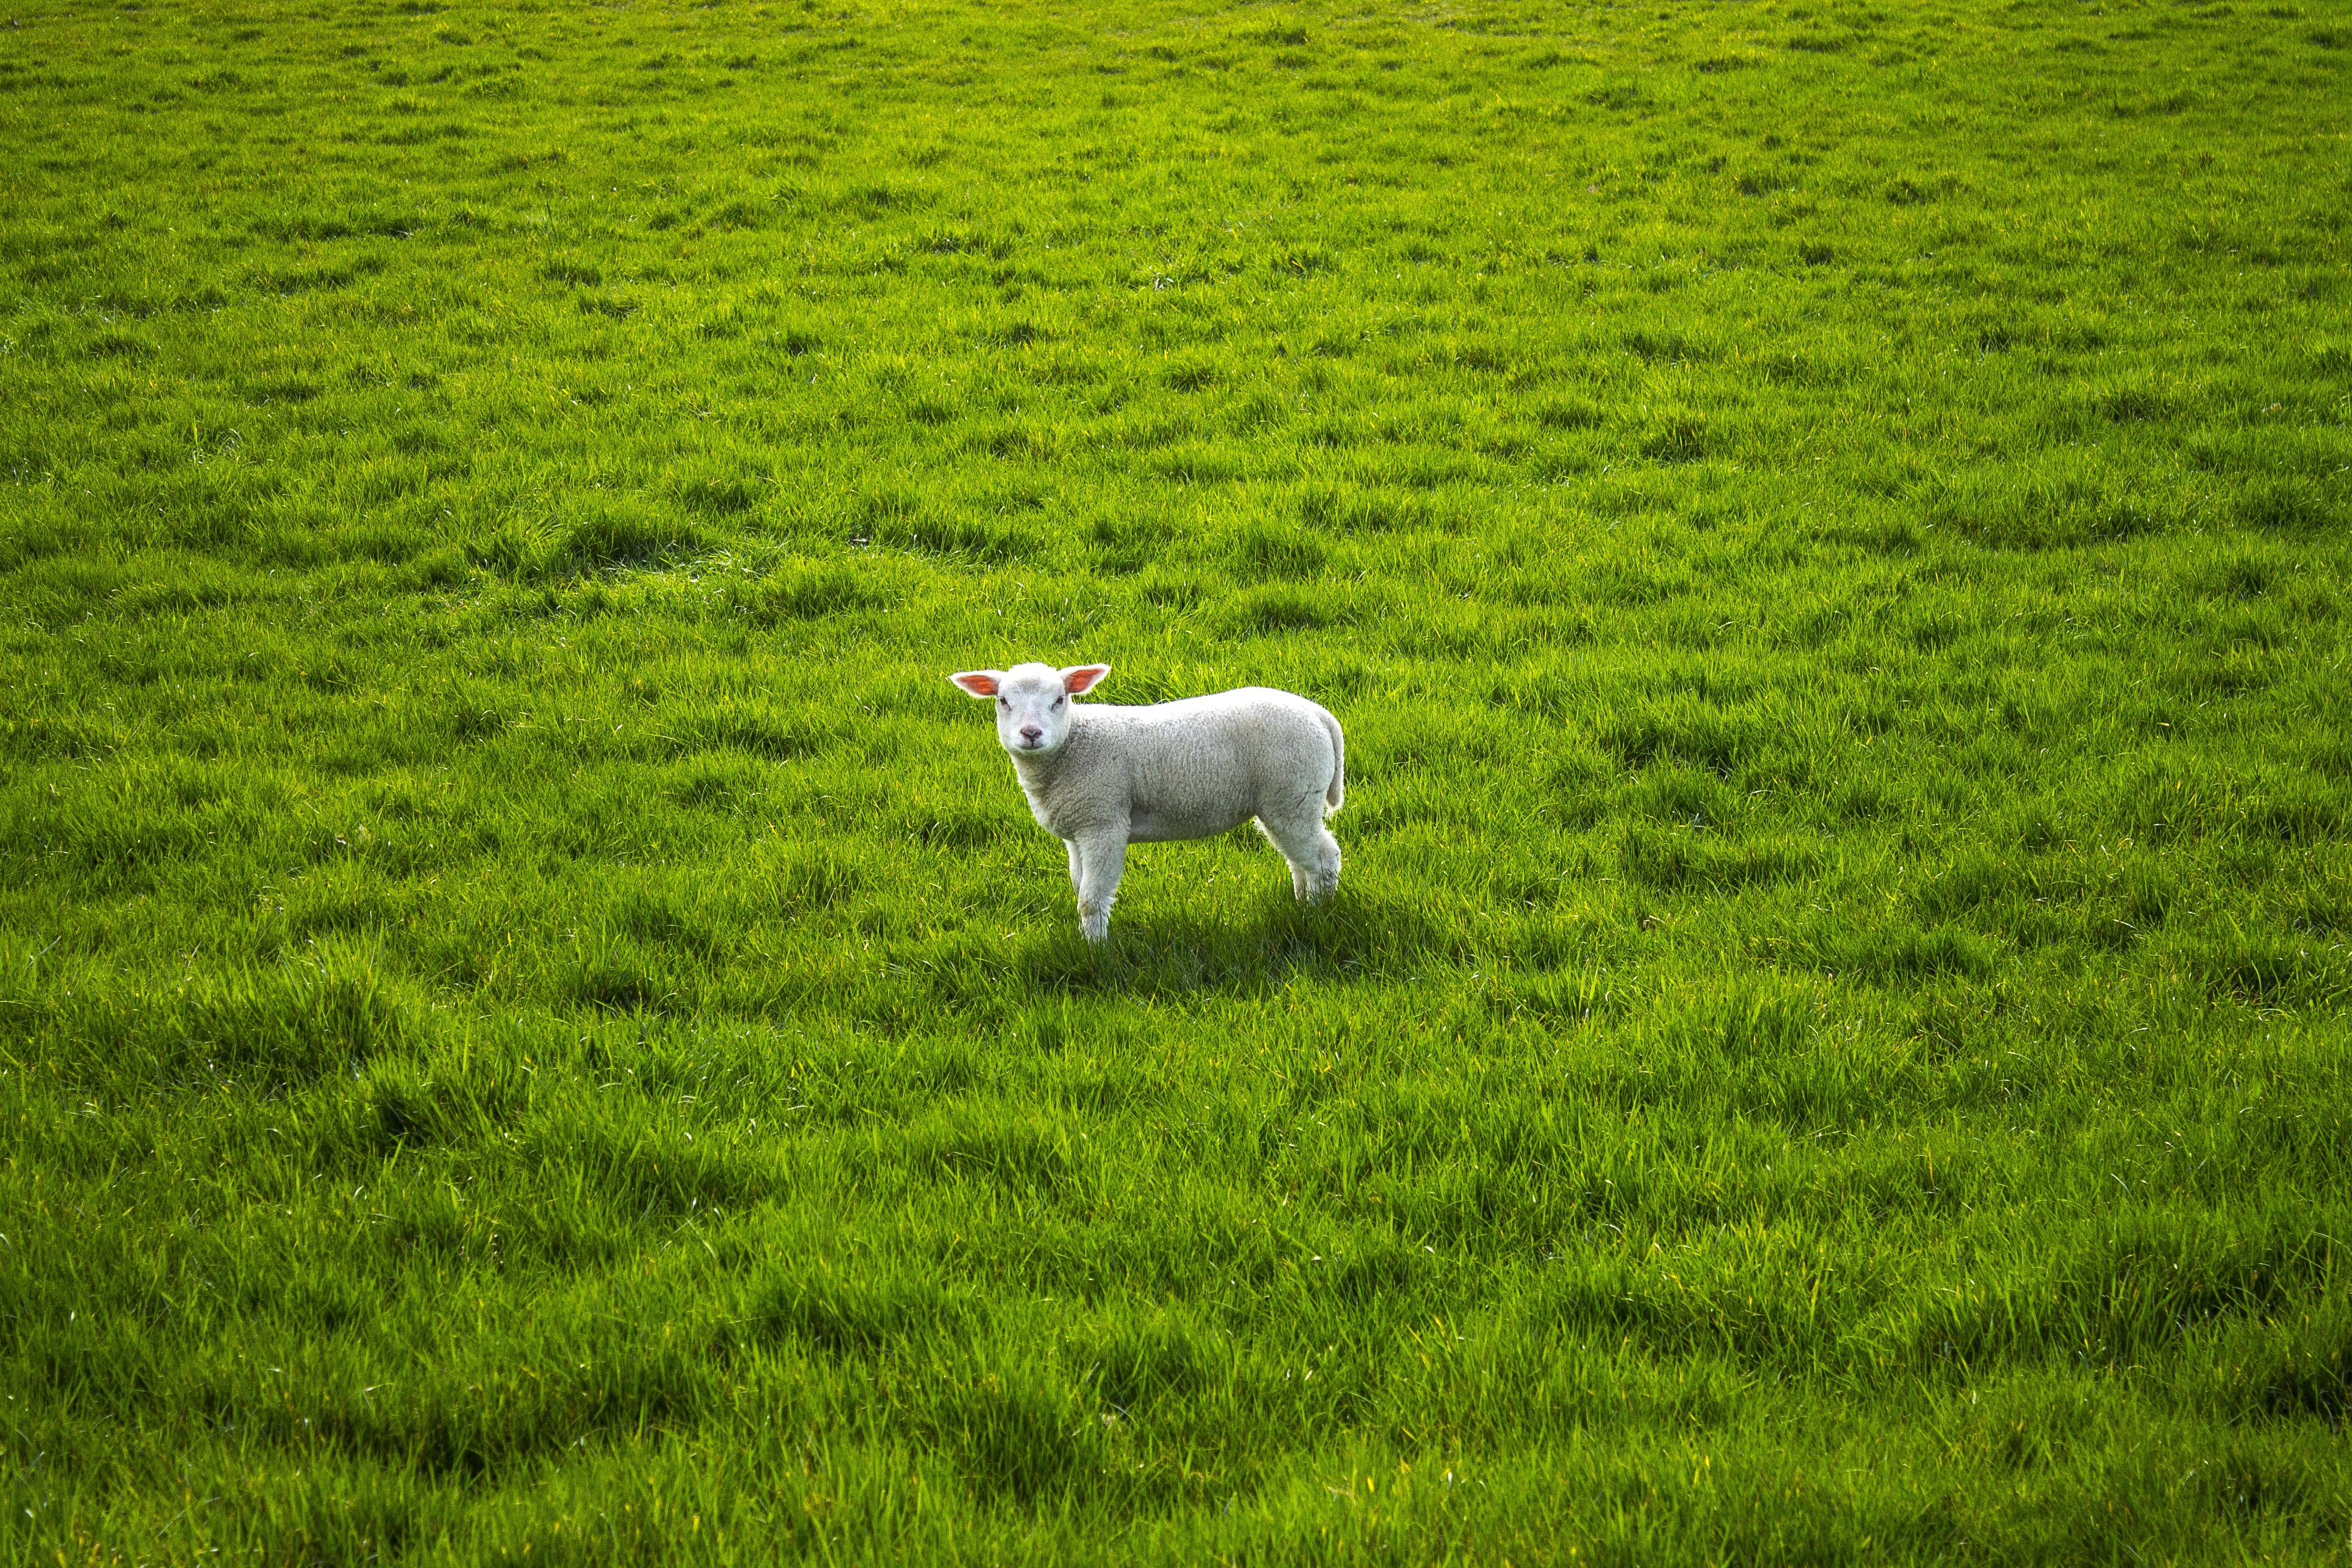
grass, field, farm, lawn, meadow, prairie, green, pasture, grazing, sheep, agriculture, plain, lamb, grassland, sheeps, habitat, rural area, natural environment, grass family, lentje